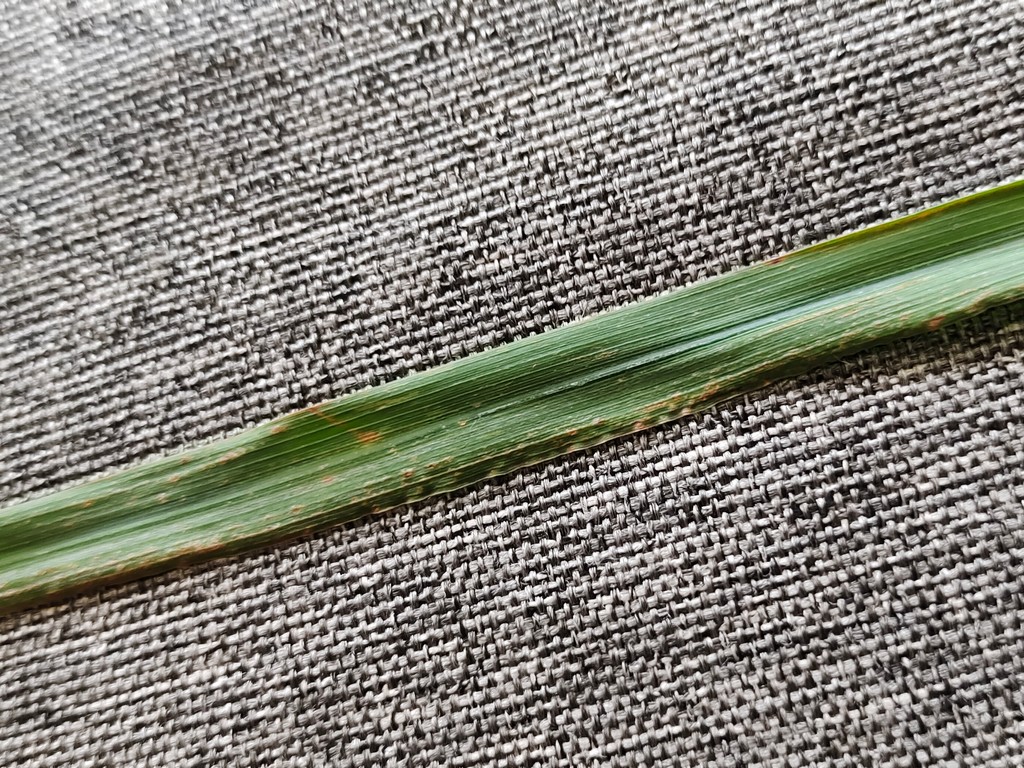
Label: Unhealthy